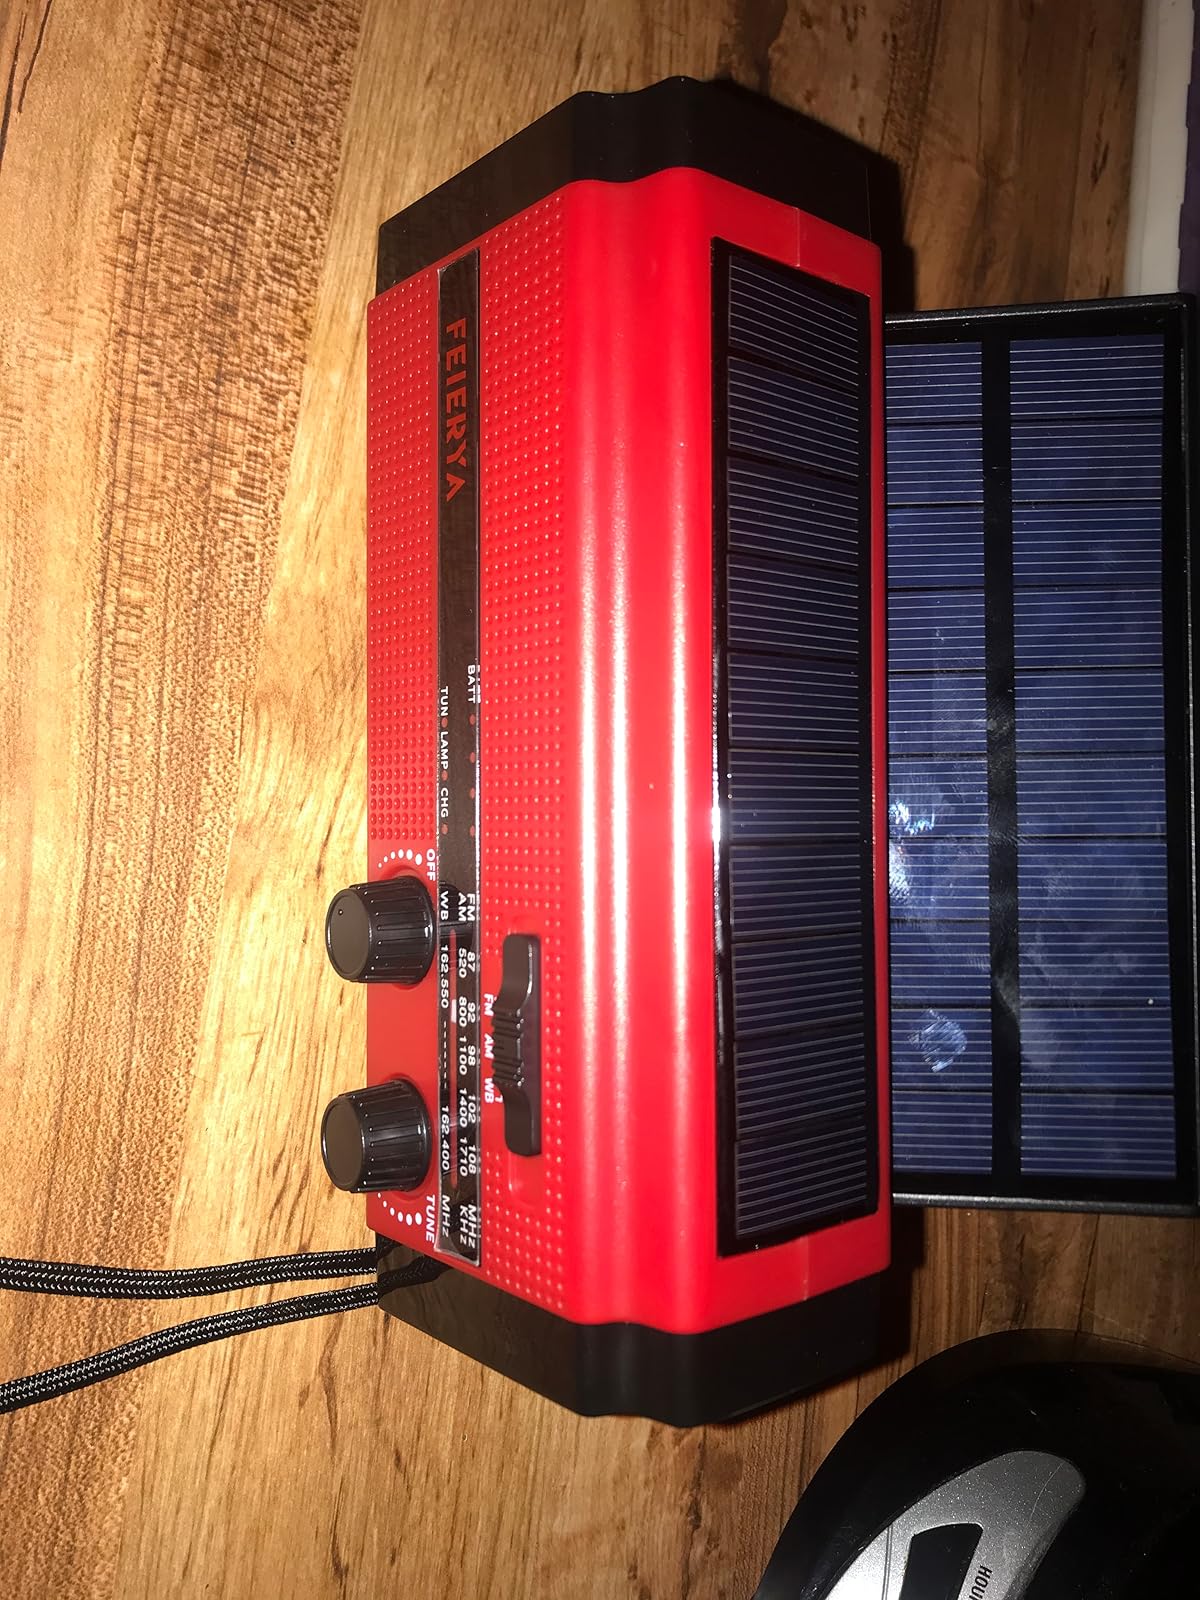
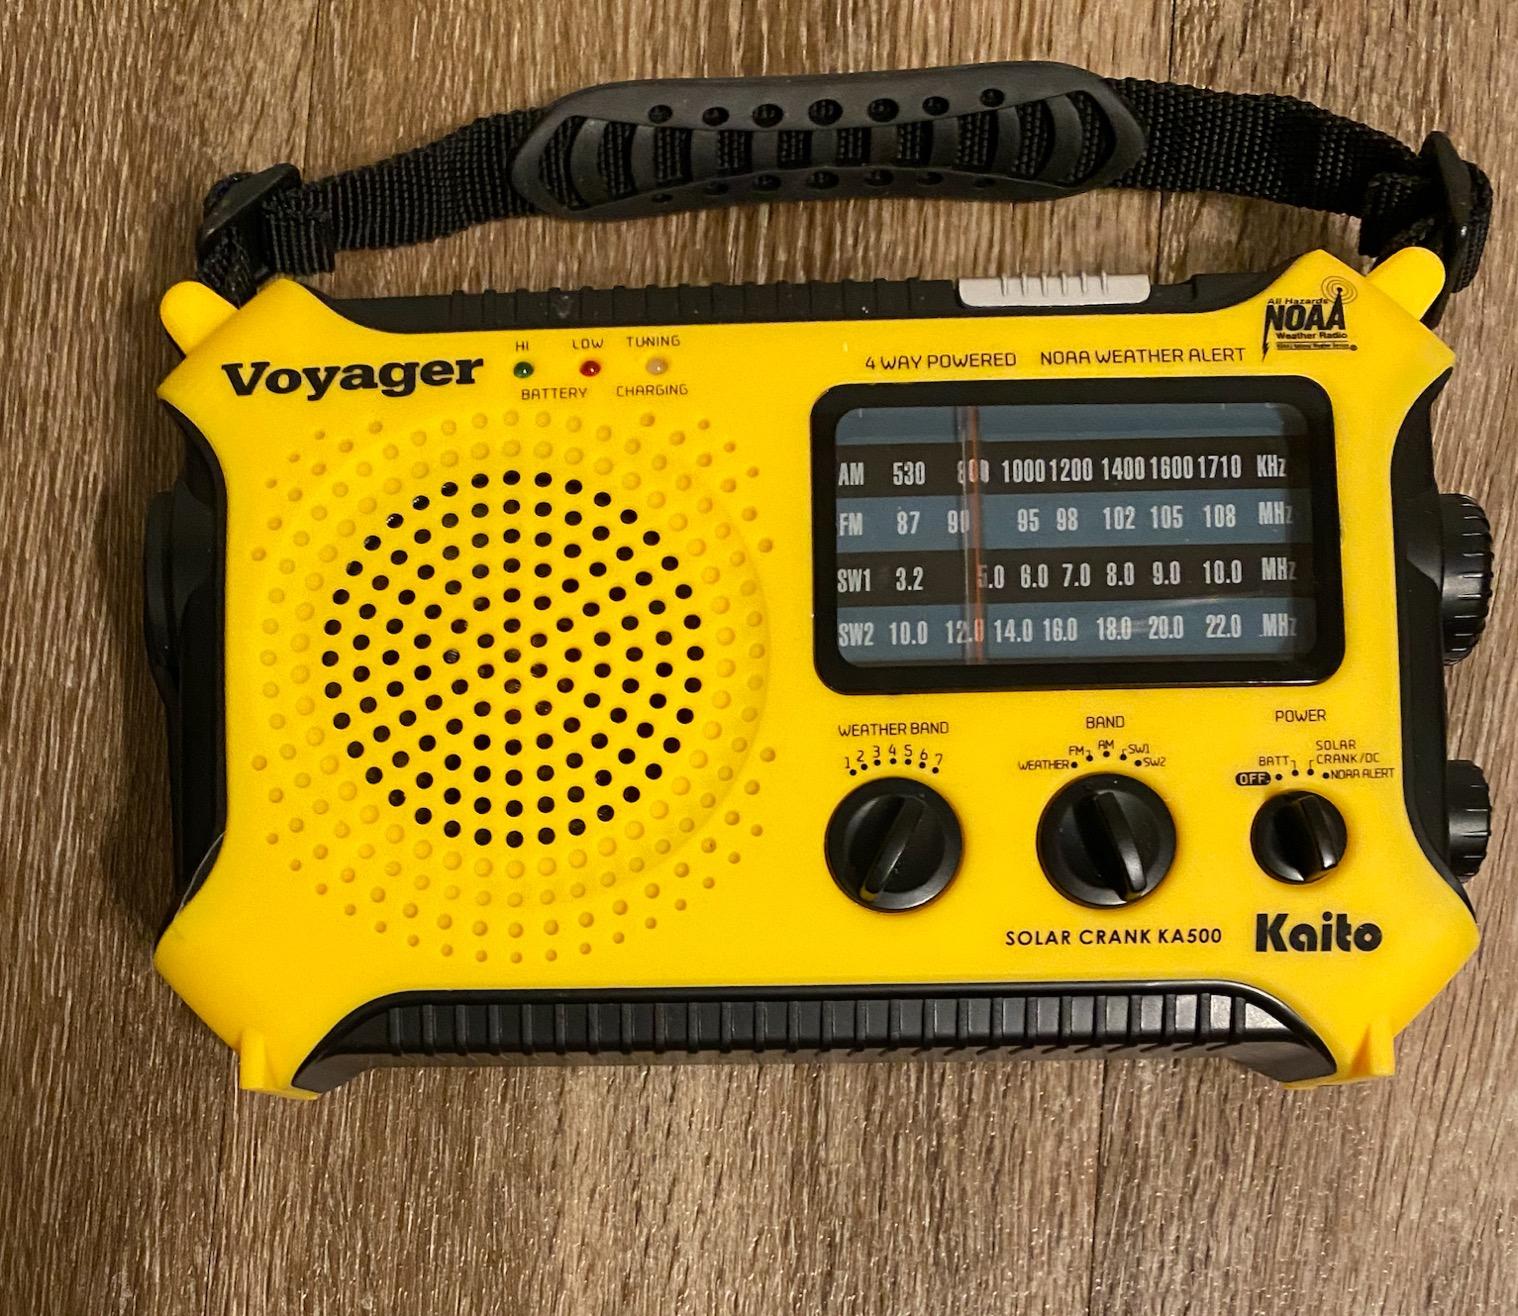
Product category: radio
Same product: no